Ardmore, Pennsylvania

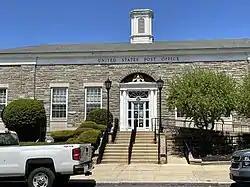

Ardmore is a suburb on the west side of Philadelphia within Lower Merion Township in Montgomery County and Haverford Township in Delaware County.